Abs Denham

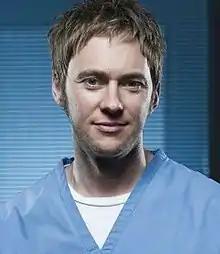
James Redmond as Abs Denham

John "Abs" Denham is a fictional character from the BBC medical drama "Casualty", played by actor James Redmond. He first appeared in the series eighteen episode "Flash in the Pan", broadcast on 4 October 2003. Abs was introduced at a time producer Mervyn Watson had revamped the show's cast. Redmond was offered the role of Abs which he was happy to accept because he was "fascinated" with the psychology of the character. Abs is characterised as being a "charming but eccentric loner".He is also portrayed as very "gullible", which writers took advantage of during his first relationship stories. They paired him with paramedic Nina Farr (Rebekah Gibbs), but soon added her scheming step-sister Ellen Zitek (Georgina Bouzova) into the story. Ellen realises that Abs is gullible and concocts lies to convince him to marry her so that she can obtain a visa to remain in the United Kingdom. He risked prison when he realised the marriage was a sham and ended it.